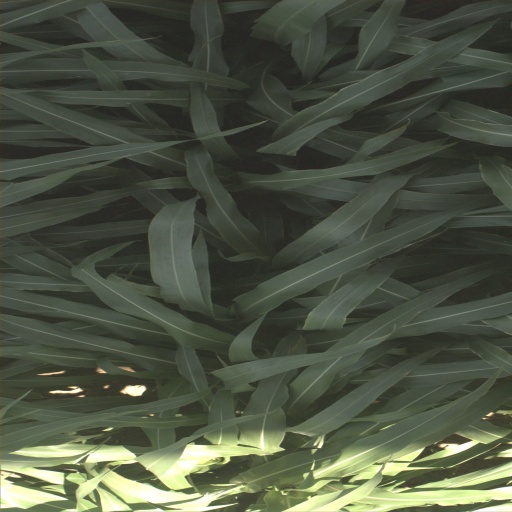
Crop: sorghum